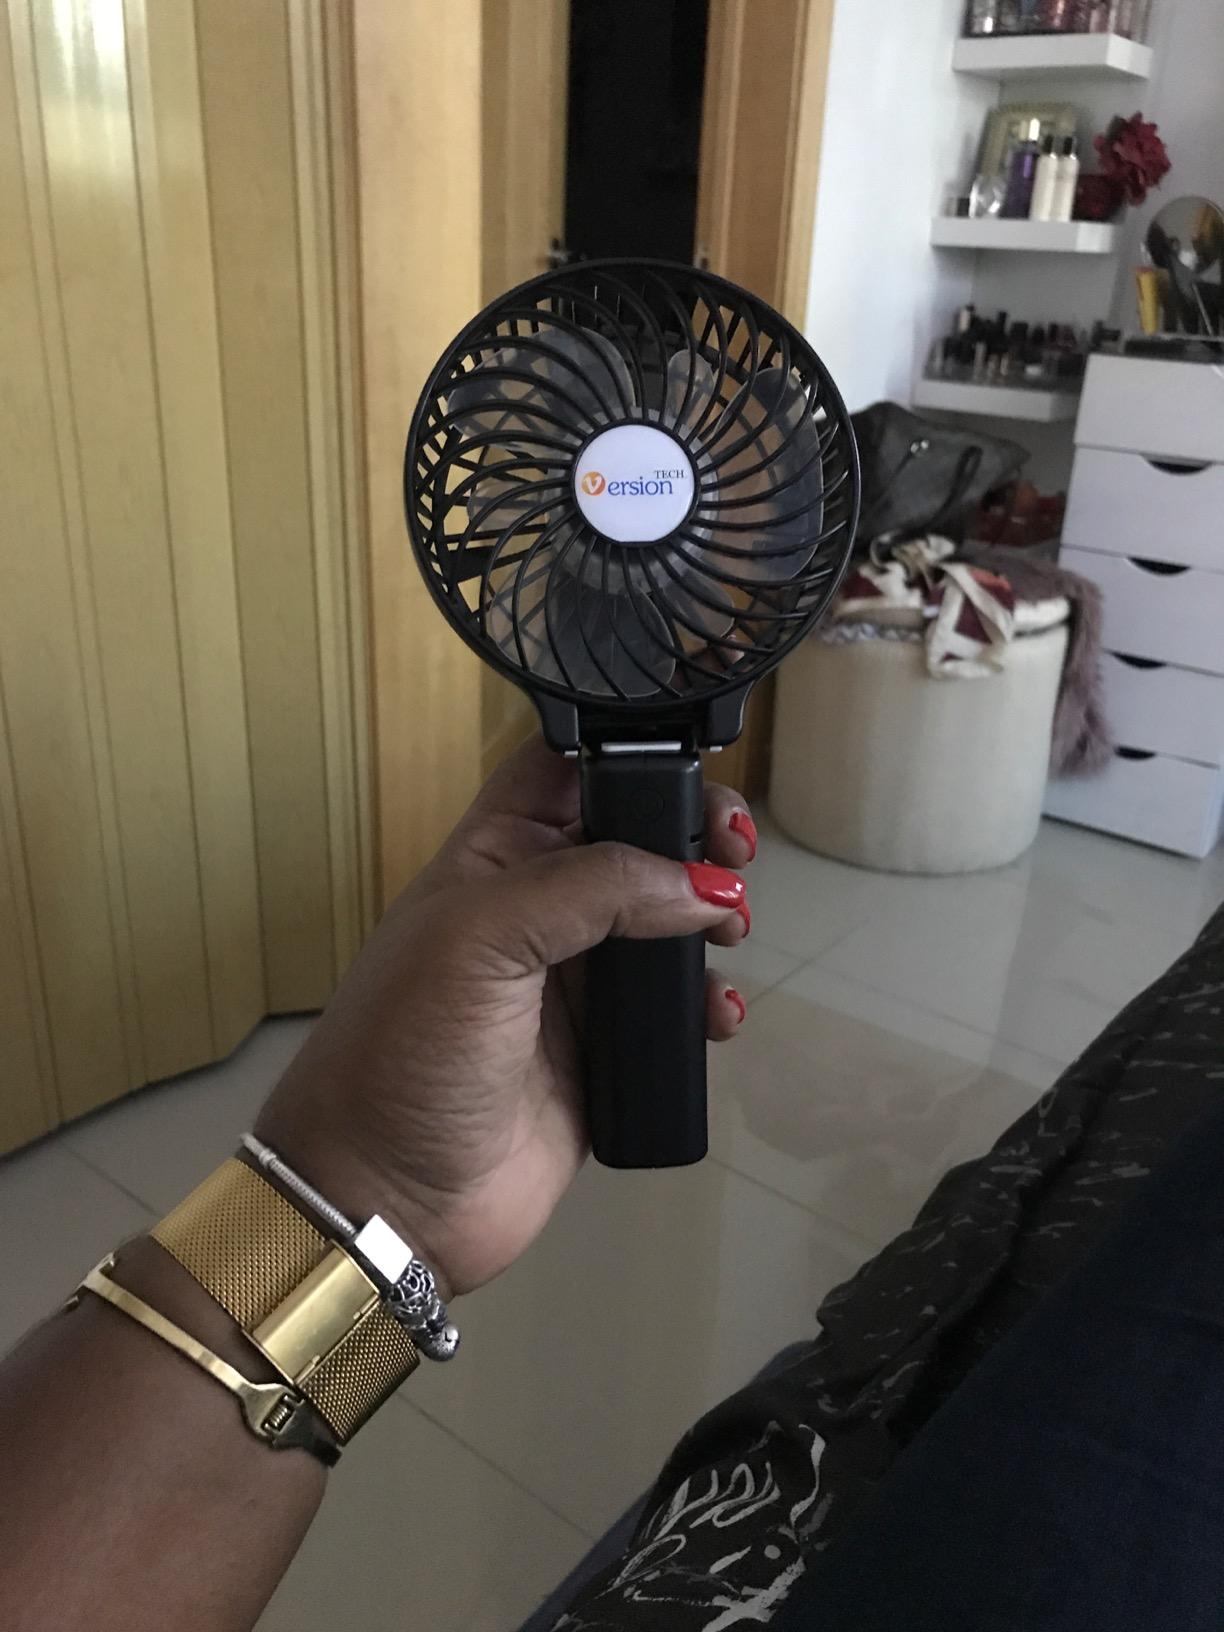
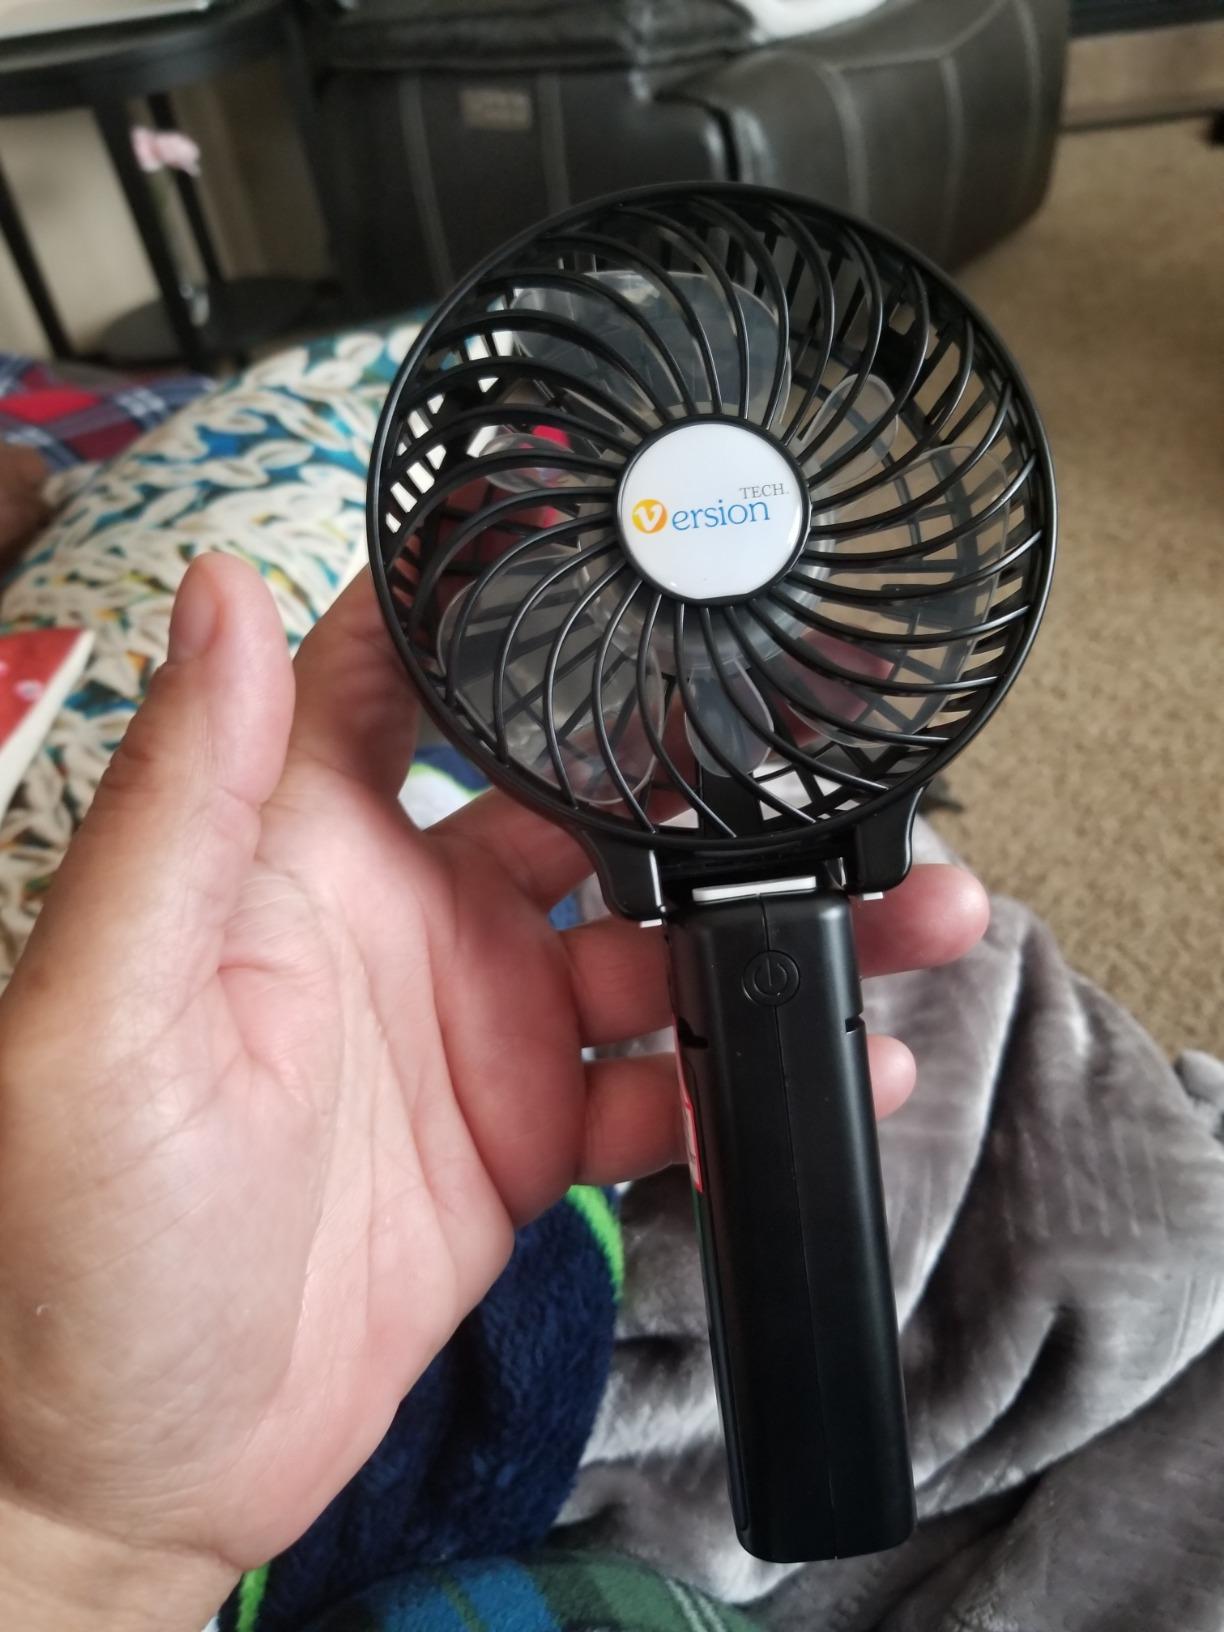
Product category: fan
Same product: yes